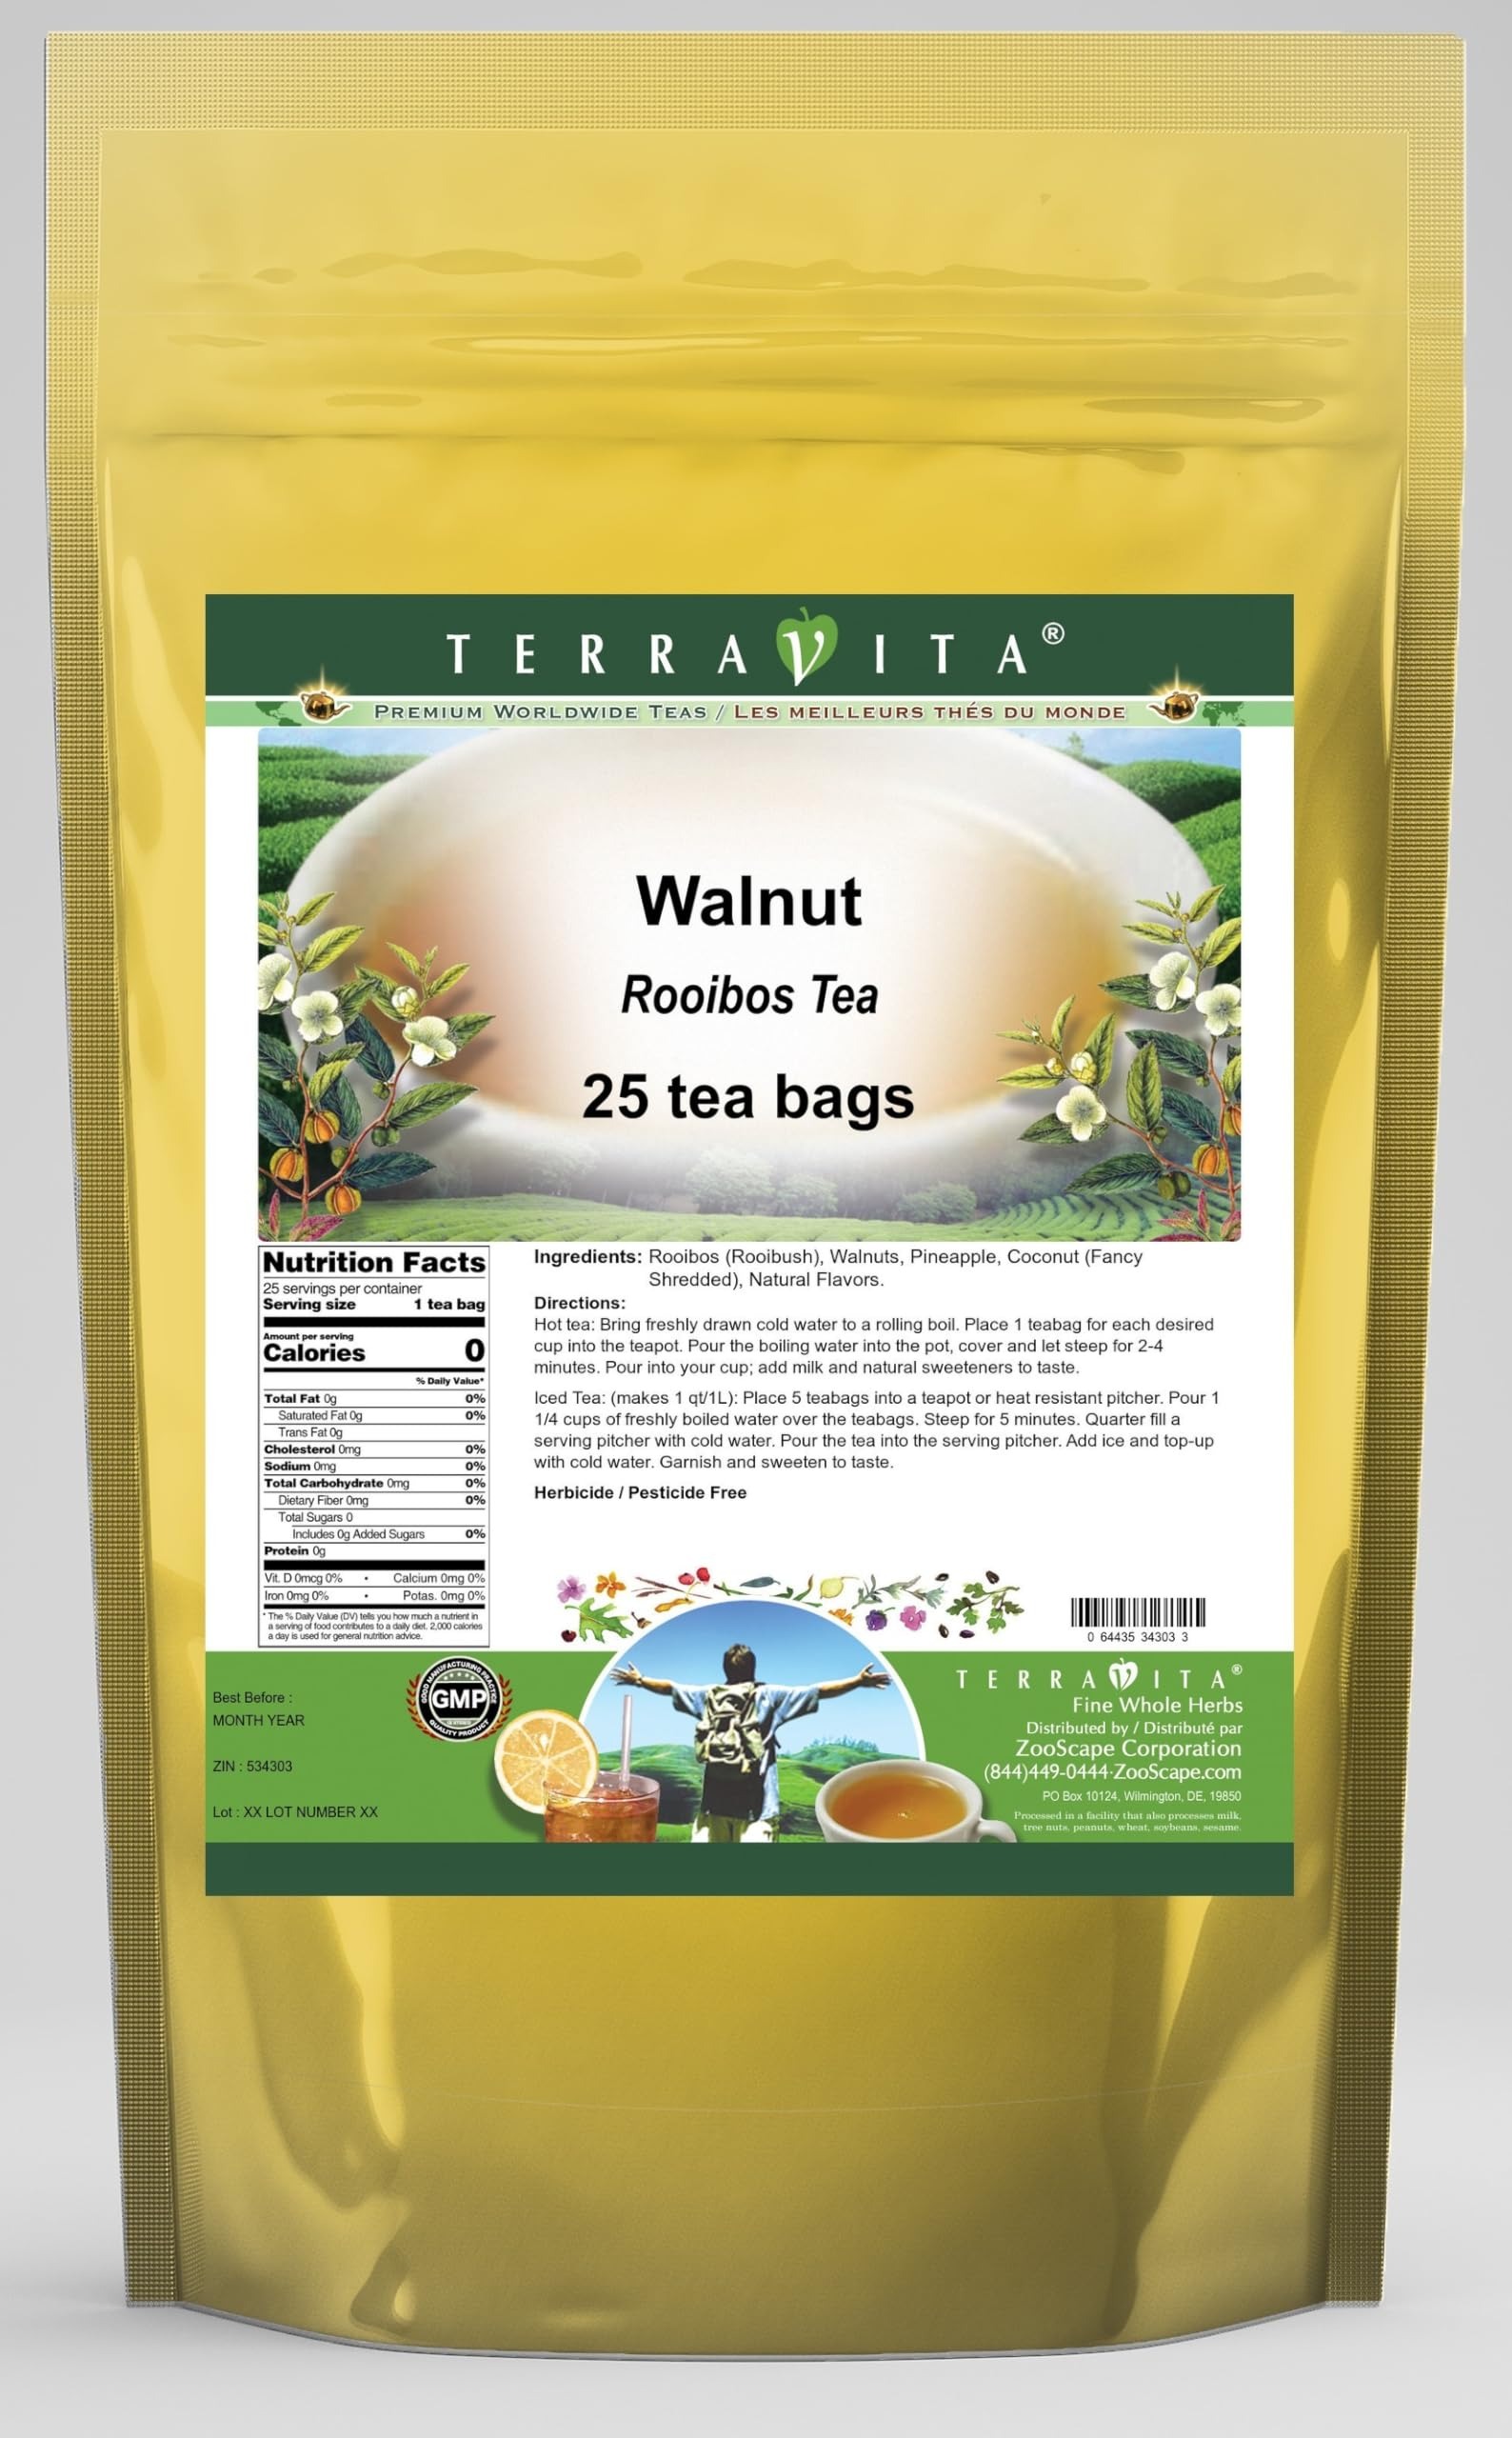
Item Name: Walnut Rooibos Tea (25 tea bags, ZIN: 534303)
Bullet Point 1: Our Walnut Rooibos Tea is a delightful flavored Rooibos tea with Walnuts, Pineapple and Coconut that you will really enjoy! The unique Walnut aroma and taste is a delight! - Ingredients: Rooibos tea, Walnuts, Pineapple, Coconut and Natural Walnut Flavor.
Bullet Point 2: No fillers.
Bullet Point 3: Manufacturer: TerraVita
Bullet Point 4: Size: 25 tea bags
Bullet Point 5: Rooibos Tea Bags - Packed in a convenient upright pouch!
Product Description: Our Walnut Rooibos Tea is a delightful flavored Rooibos tea with Walnuts, Pineapple and Coconut that you will really enjoy! The unique Walnut aroma and taste is a delight! - Ingredients: Rooibos tea, Walnuts, Pineapple, Coconut and Natural Walnut Flavor. - Hot tea brewing method: Bring freshly drawn cold water to a rolling boil. Place 1 teabag for each desired cup into the teapot. Pour the boiling water into the pot, cover and let steep for 2-4 minutes. Pour into your cup; add milk and natural sweeteners to taste. - Iced tea brewing method: (to make 1 liter/quart): Place 5 teabags into a teapot or heat resistant pitcher. Pour 1 1/4 cups of freshly boiled water over the teabags. Steep for 5 minutes. Quarter fill a serving pitcher with cold water. Pour the tea into the serving pitcher. Add ice and top-up with cold water. Garnish and sweeten to taste. - TerraVita is an exclusive line of premium-quality, natural source products that use only the finest, purest and most potent ingredients found around the world. TerraVita is hallmarked by the highest possible standards of purity, potency, stability and freshness. All of our products are prepared with the highest elements of quality control, from raw materials through the entire manufacturing process, up to and including the moment that the bottles or bags are sealed for freshness and shipped out to you. Our highest possible standards are certified by independent laboratories and backed by our personal guarantee. - TerraVita exists to meet and ensure your family's health and wellness without the harmful effects of chemicals and health products. We strive to make all of our products affordable and reliable and are constantly searching the market to maintain our affordability and to look for new ways to serve you and the ones y
Value: 25.0
Unit: Count

Price: 18.47